Register allocation

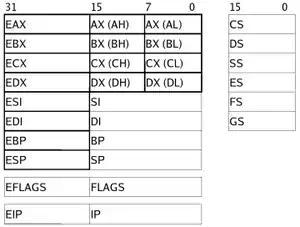
Intel 386 registers

Register allocation raises several problems that can be tackled (or avoided) by different register allocation approaches. Three of the most common problems are identified as follows: